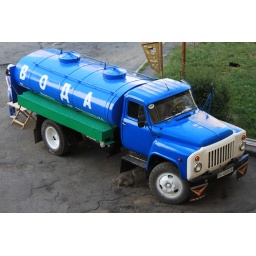
The water truck selling water by the liter outside of our apartment.